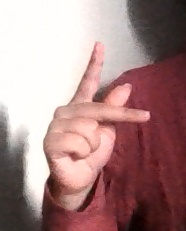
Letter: dha